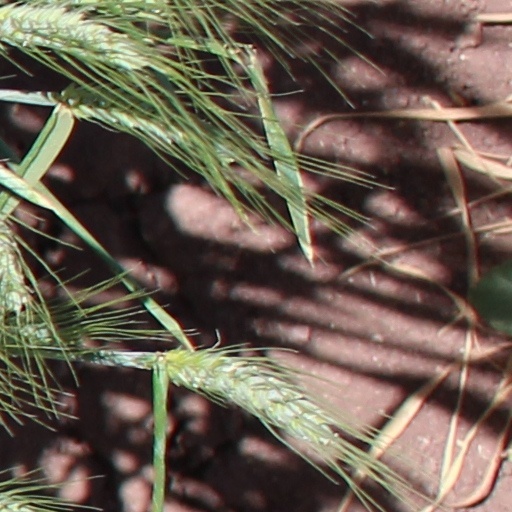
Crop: wheat